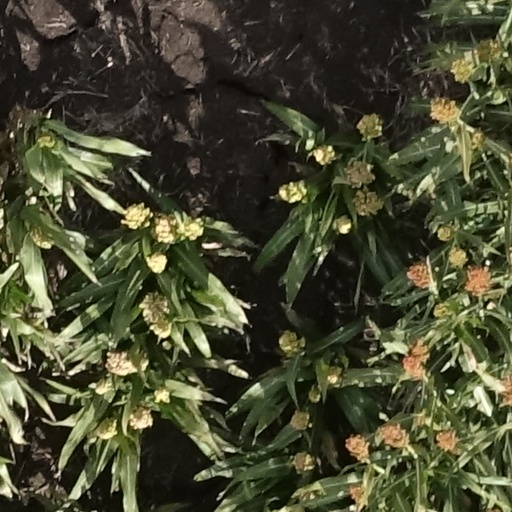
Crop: sorghum